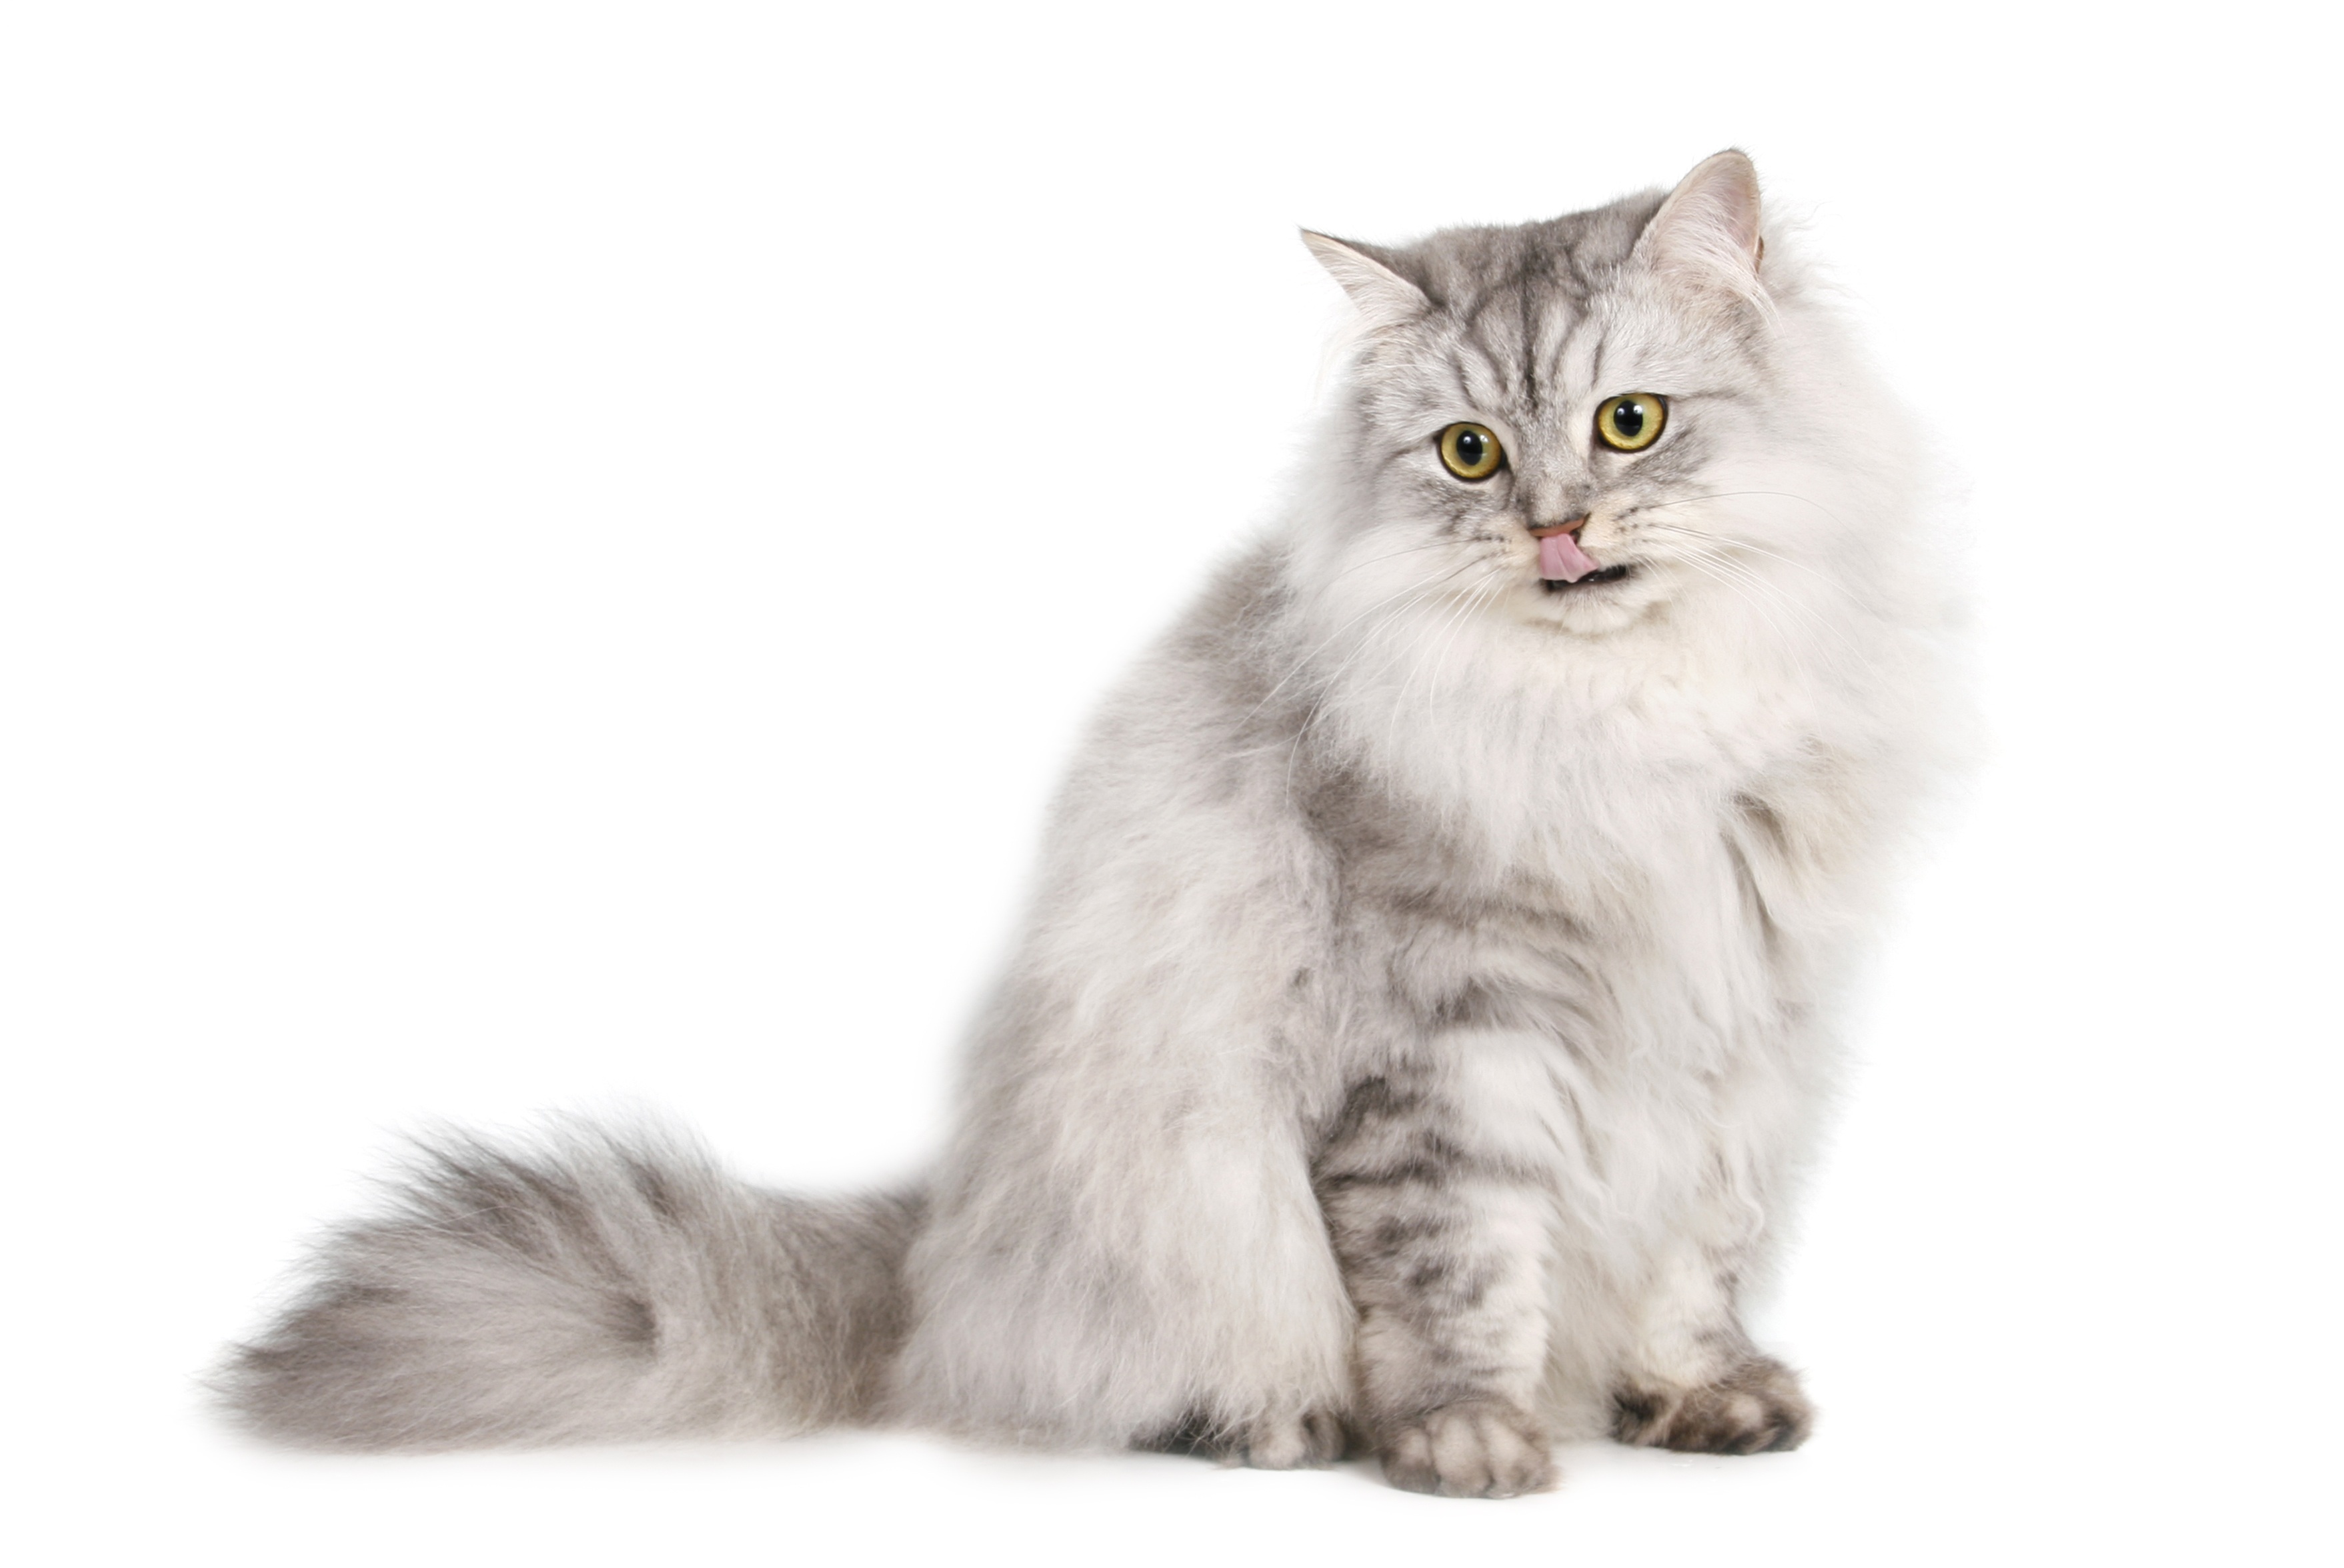
animal, pet, kitten, cat, mammal, whiskers, animals, vertebrate, katze, ragdoll, siberian, persian, maine coon, norwegian forest cat, european shorthair, burmilla, small to medium sized cats, cat like mammal, carnivoran, nebelung, domestic short haired cat, pixie bob, american shorthair, domestic long haired cat, british semi longhair, turkish angora, ragamuffin